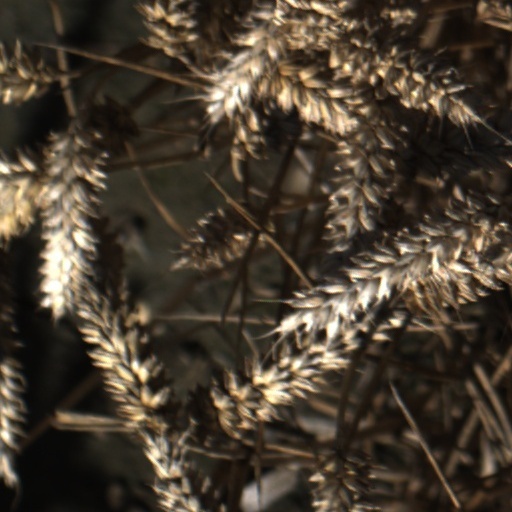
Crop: wheat